Pizza, Beer, and Cigarettes

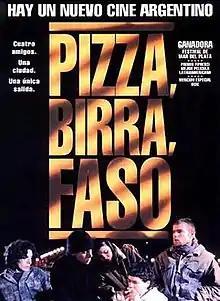
Theatrical release poster

Pizza, Beer, and Cigarettes (also known as Pizza, Beer & Smokes) is a 1998 Argentine crime drama film written and directed by Israel Adrián Caetano and Bruno Stagnaro and starring Héctor Anglada, Jorge Sesan and Pamela Jordán. The film tells the story of a gang of marginalized adolescents who survive on the streets of Buenos Aires carrying out low-level robberies. "Pizza, Beer, and Cigarettes" is the film that's known as "the spark that ignited the New Argentine Cinema when it premiered at the international Mar del Plata Film Festival." It was filmed entirely in Buenos Aires.